Ball boy

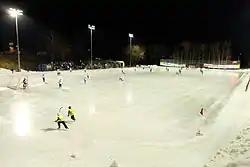
The skaters in yellow vests in the foreground are ball boys at this bandy game.

Ball boys and ball girls, also known as ball kids, are individuals, usually human youths, but sometimes dogs, who retrieve and supply balls for players or officials in sports such as association football, American football, bandy, cricket, tennis, baseball and basketball. Though non-essential, their activities help to speed up play by reducing the amount of inactive time.